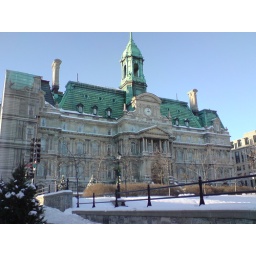
We were really just walking around looking at shiny things